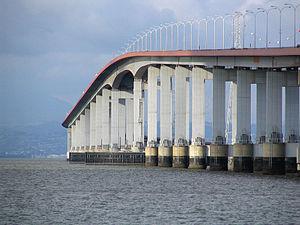
Le pont San Mateo-Hayward est un pont traversant la Baie de San Francisco,en Californie, aux États-Unis
Le pont San Mateo-Hayward est un pont traversant la baie de San Francisco, en Californie, aux États-Unis, reliant la péninsule de San Francisco avec la East Bay. Il relie Foster City à Hayward.